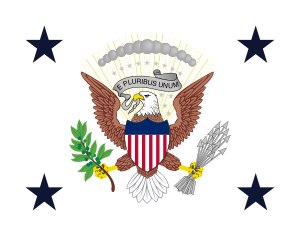
Amerikanske vicepræsidenter
Vicepræsidentens flag
Vicepræsident er det næsthøjeste embede i USA efter præsidentembedet. Vicepræsidenten bliver valgt sammen med præsidenten og tager stillingen hvis præsidenten skulle dø, gå af eller blive afsat indenfor præsidentperioden. Vicepræsidenten er præsident og ordstyrer i USA's senat og har stemmeret ved stemmelighed, så at hans stemme i sådanne tilfælde bliver udslagsgivende. Embedet er således det eneste som har funktioner i både den udøvende gren og den lovgivende gren af statsmagten.